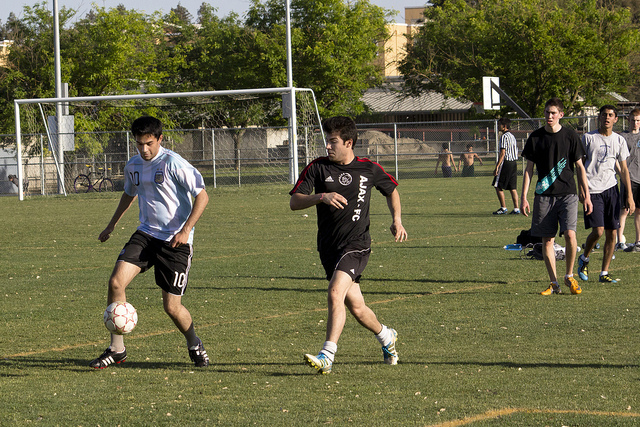
hai anh chàng chơi bóng đá với một nhóm người xem phía sau họ